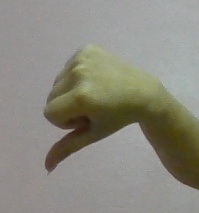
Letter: waw